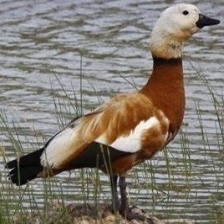
Species: RUDDY SHELDUCK
Scientific name: TADORNA FERRUGINEA
ImageNet parent category: drake